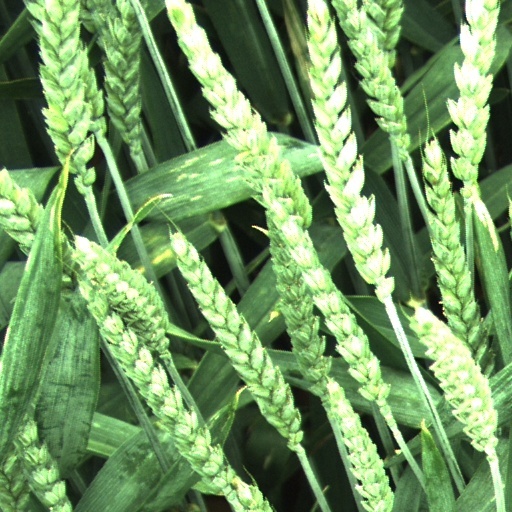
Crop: wheat